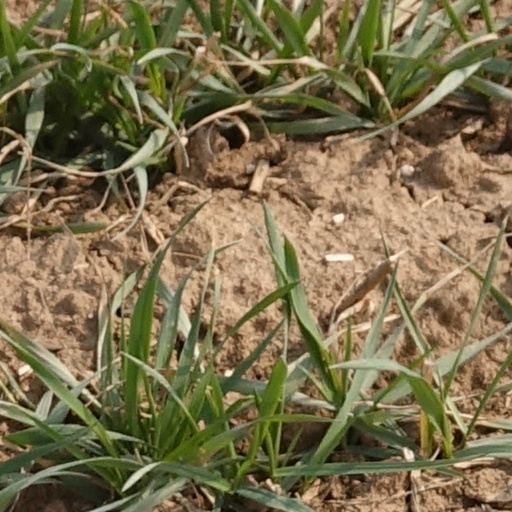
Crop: wheat